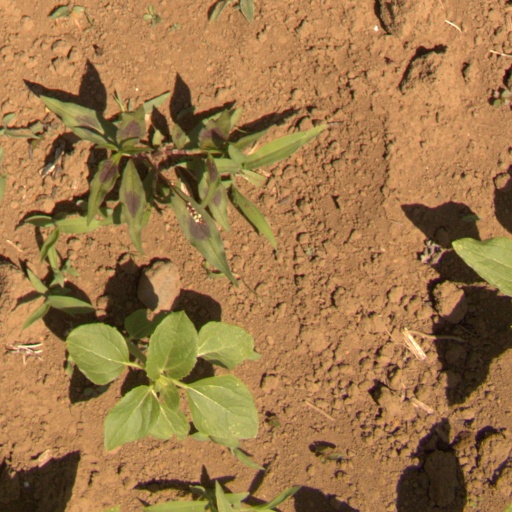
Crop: Jerusalem artichoke